Tomás Várnagy

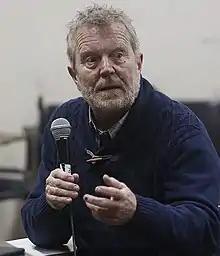
Várnagy presenting in 2019

Tomás Várnagy (25 September 1950 – June 2022) was an Argentine social scientist and philosopher, professor at the University of Buenos Aires (UBA).